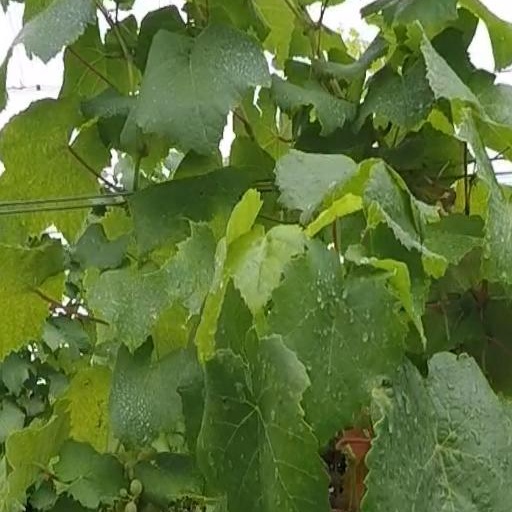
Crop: grape